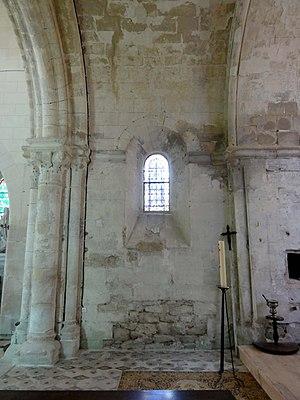
Intérieur de l'église (voir titre).
L'église Saint-Martin est une église catholique paroissiale située à Néry, en France. Elle se compose de trois parties distinctes. La nef et ses bas-côtés sont d'un discret style néo-gothique, et ont été inaugurés en 1901. Le clocher roman tardif des années 1140 se situe entre la nef et le chœur. Il se caractérise par son arc triomphal sculpté de bâtons brisés, sa voûte en berceau brisé, la sculpture soignée des chapiteaux tant à l'intérieur qu'autour des baies de l'étage de beffroi, et les colonnettes en délit qui cantonnent ces fenêtres. L'élégante flèche de pierre, qui cumule à 37 m de hauteur au-dessus du niveau du sol, a remplacé son prédécesseur roman au XVIᵉ siècle, comme l'indiquent les quatre clochetons flamboyants aux angles. Enfin, le chœur, composé d'une courte travée droite et d'une abside à cinq pans, date de la période comprise entre 1260 et le début XIVᵉ siècle, et les trois fenêtres du chevet présentent un remplage de style rayonnant tardif. Cependant, les voûtes et les vitraux ont été remplacés au XVIᵉ siècle. Réduits à l'état de fragments, ces vitraux sont toujours en place.